Shibata Zeshin

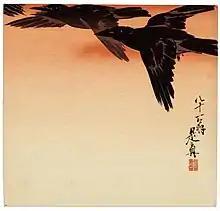
"Crows Fly by Red Sky at Sunset", woodblock print, ca. 1880 (Brooklyn Museum)

Beginning in 1869, Zeshin was commissioned to work for the Imperial government, and created many works of art for them which are no longer extant. These included a set of gold-lacquered chairs for the Imperial Palace decorated in a "sakura" (cherry blossom) motif. He was later made Japan's official representative to several international expositions, including Vienna in 1873, Philadelphia the following year, and Paris, although he did not personally attend any of these. One year before his death in 1891, Zeshin was granted the immense honor of membership in the newly created Imperial Art Committee and is today the only artist who has been recognized in 2 fields (painting and maki-e) of work. The honor of Imperial Commissioned Artists was only granted to 53 artists between 1890 and 1944.